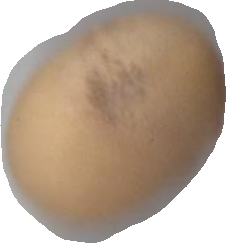
Variety: Grobogan